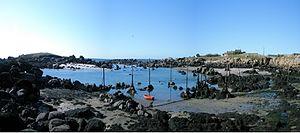
hh
Porspoder [pɔʁspodɛʁ] est une commune littorale du département du Finistère, dans la région Bretagne, en France métropolitaine.